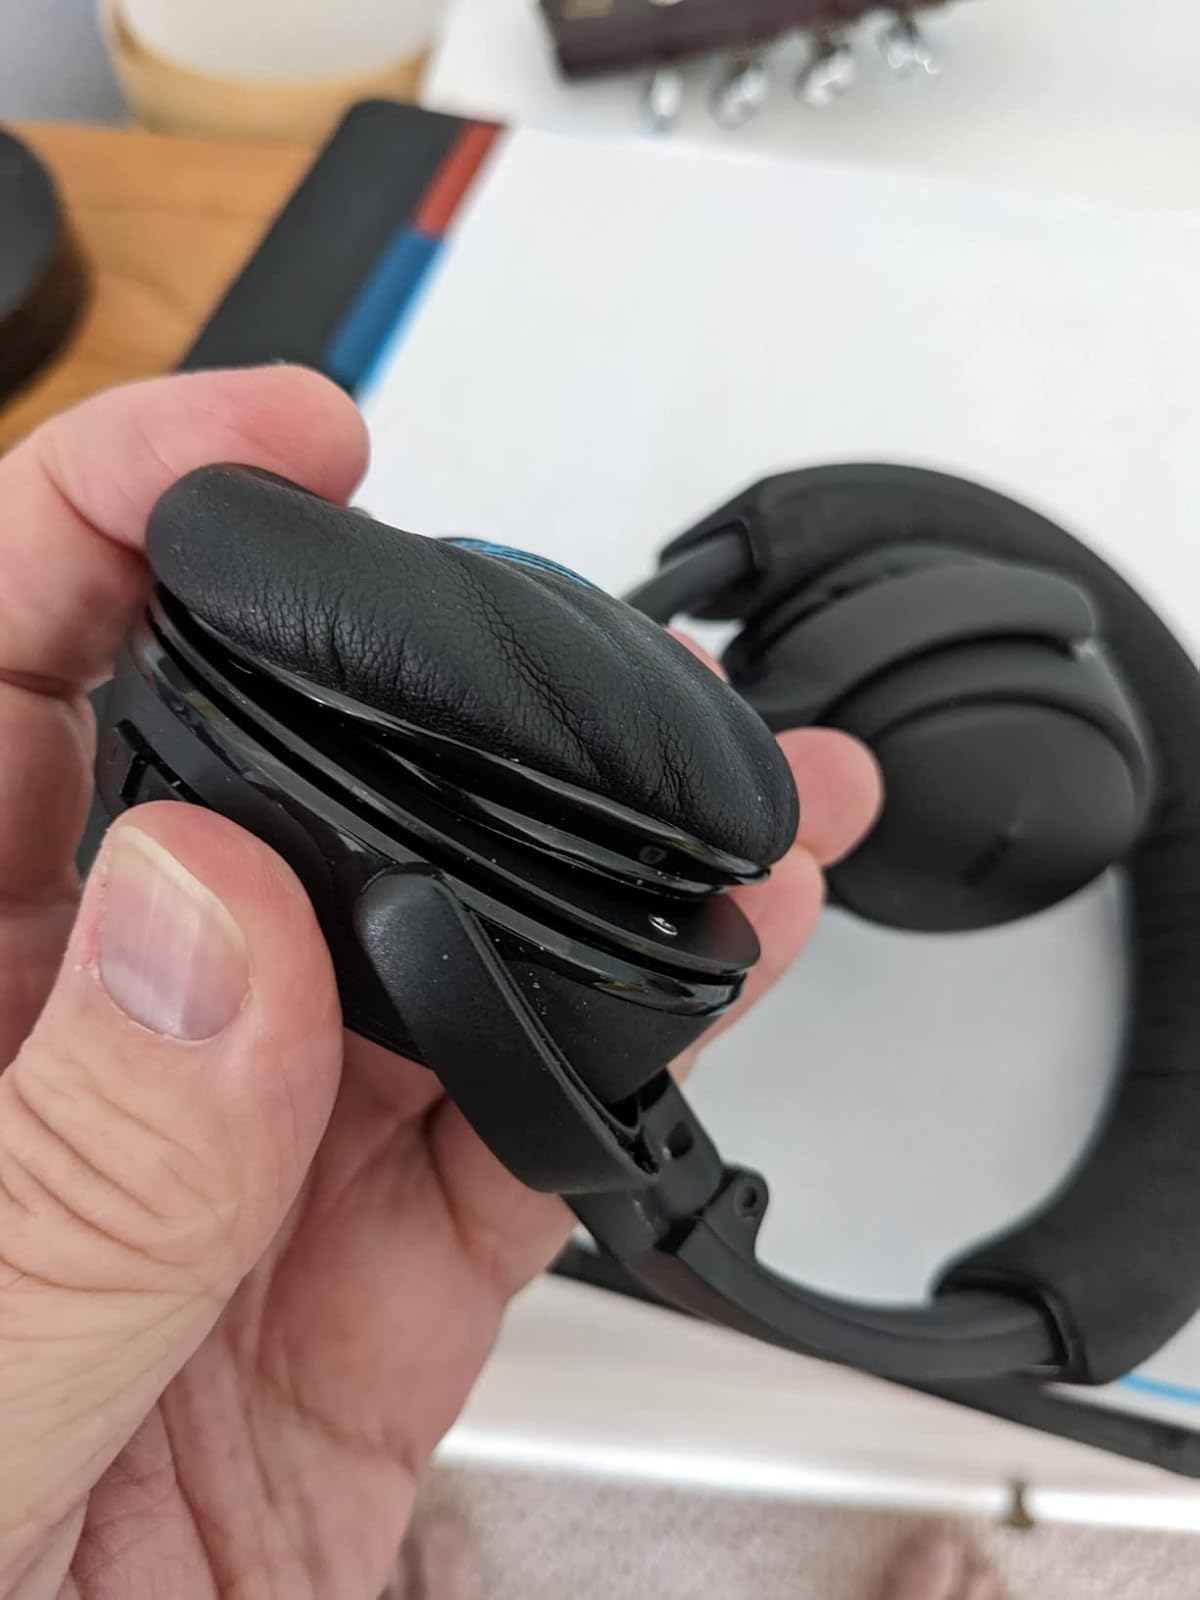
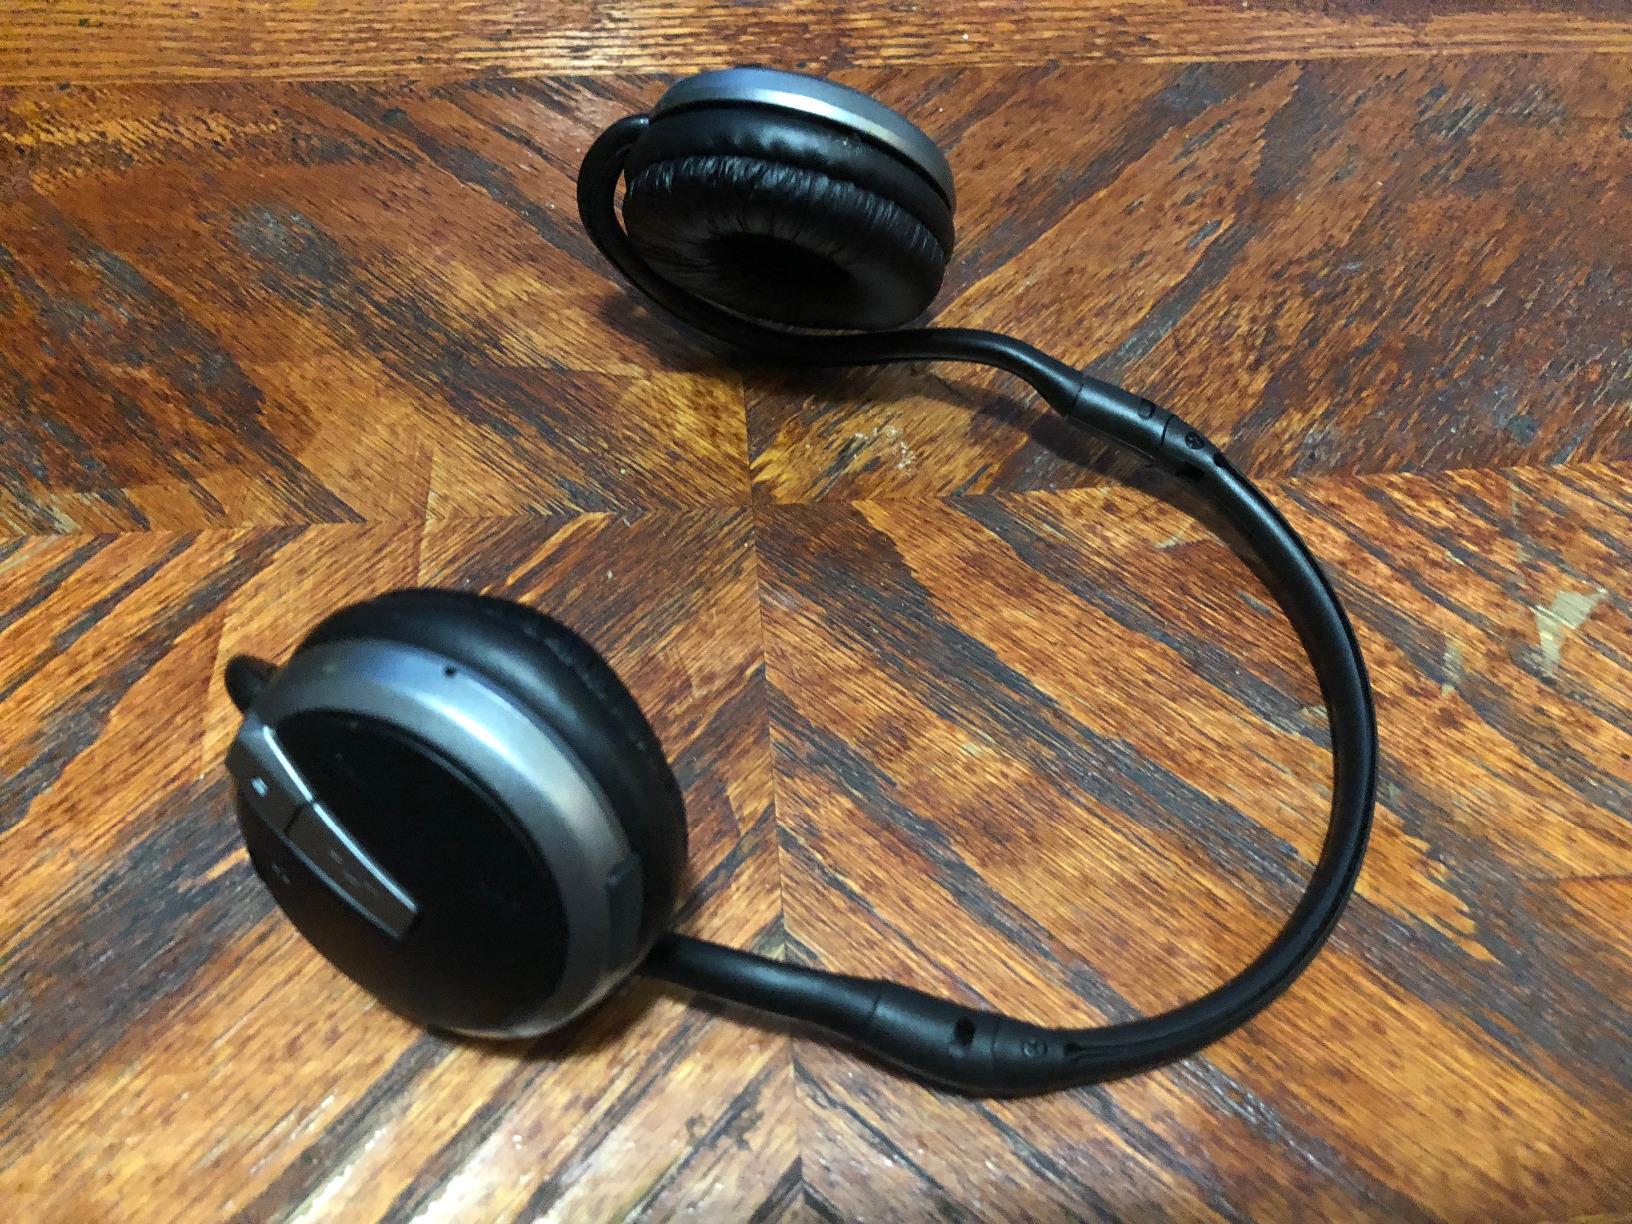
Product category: headphones
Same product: no